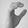
ASL letter: C